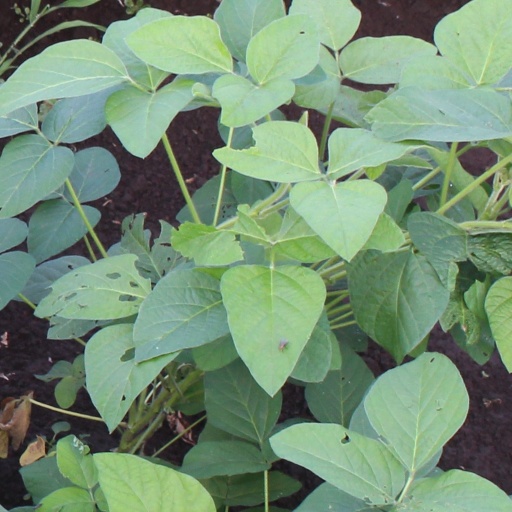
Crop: soybean